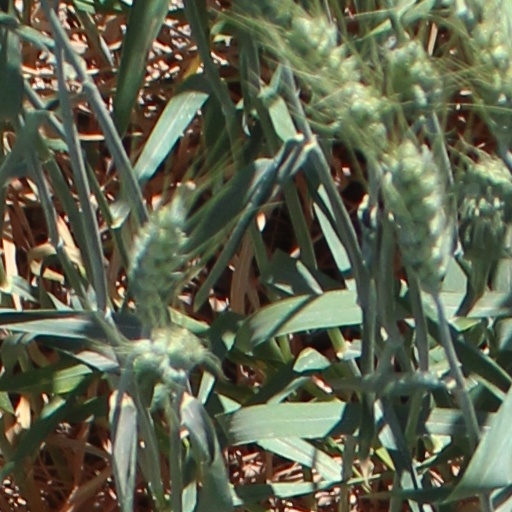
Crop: wheat